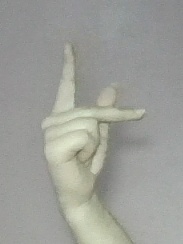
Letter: dha